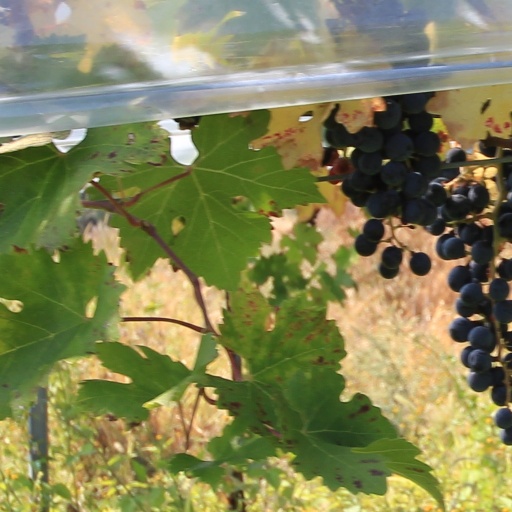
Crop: grape